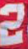
Number: 2